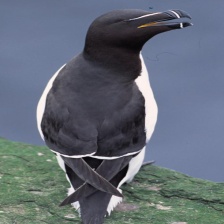
Species: RAZORBILL
Scientific name: ALCA TORDA